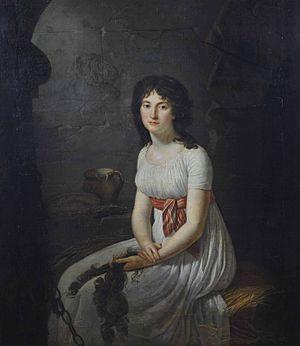
Jean-Louis La Neuville, dit Jean-Louis Laneuville, né le 26 décembre 1756 à Paris où il est mort en 1826, est un peintre français.
Thérésa Cabarrus, ou Thérésia Cabarrus, souvent appelée Madame Tallien, est née le 31 juillet 1773, au palais de San Pedro à Carabanchel Alto, près de Madrid, et morte le 15 janvier 1835, au château de Chimay, dans l'actuelle Belgique, est une salonnière française et une femme d’influence sous la Révolution française.